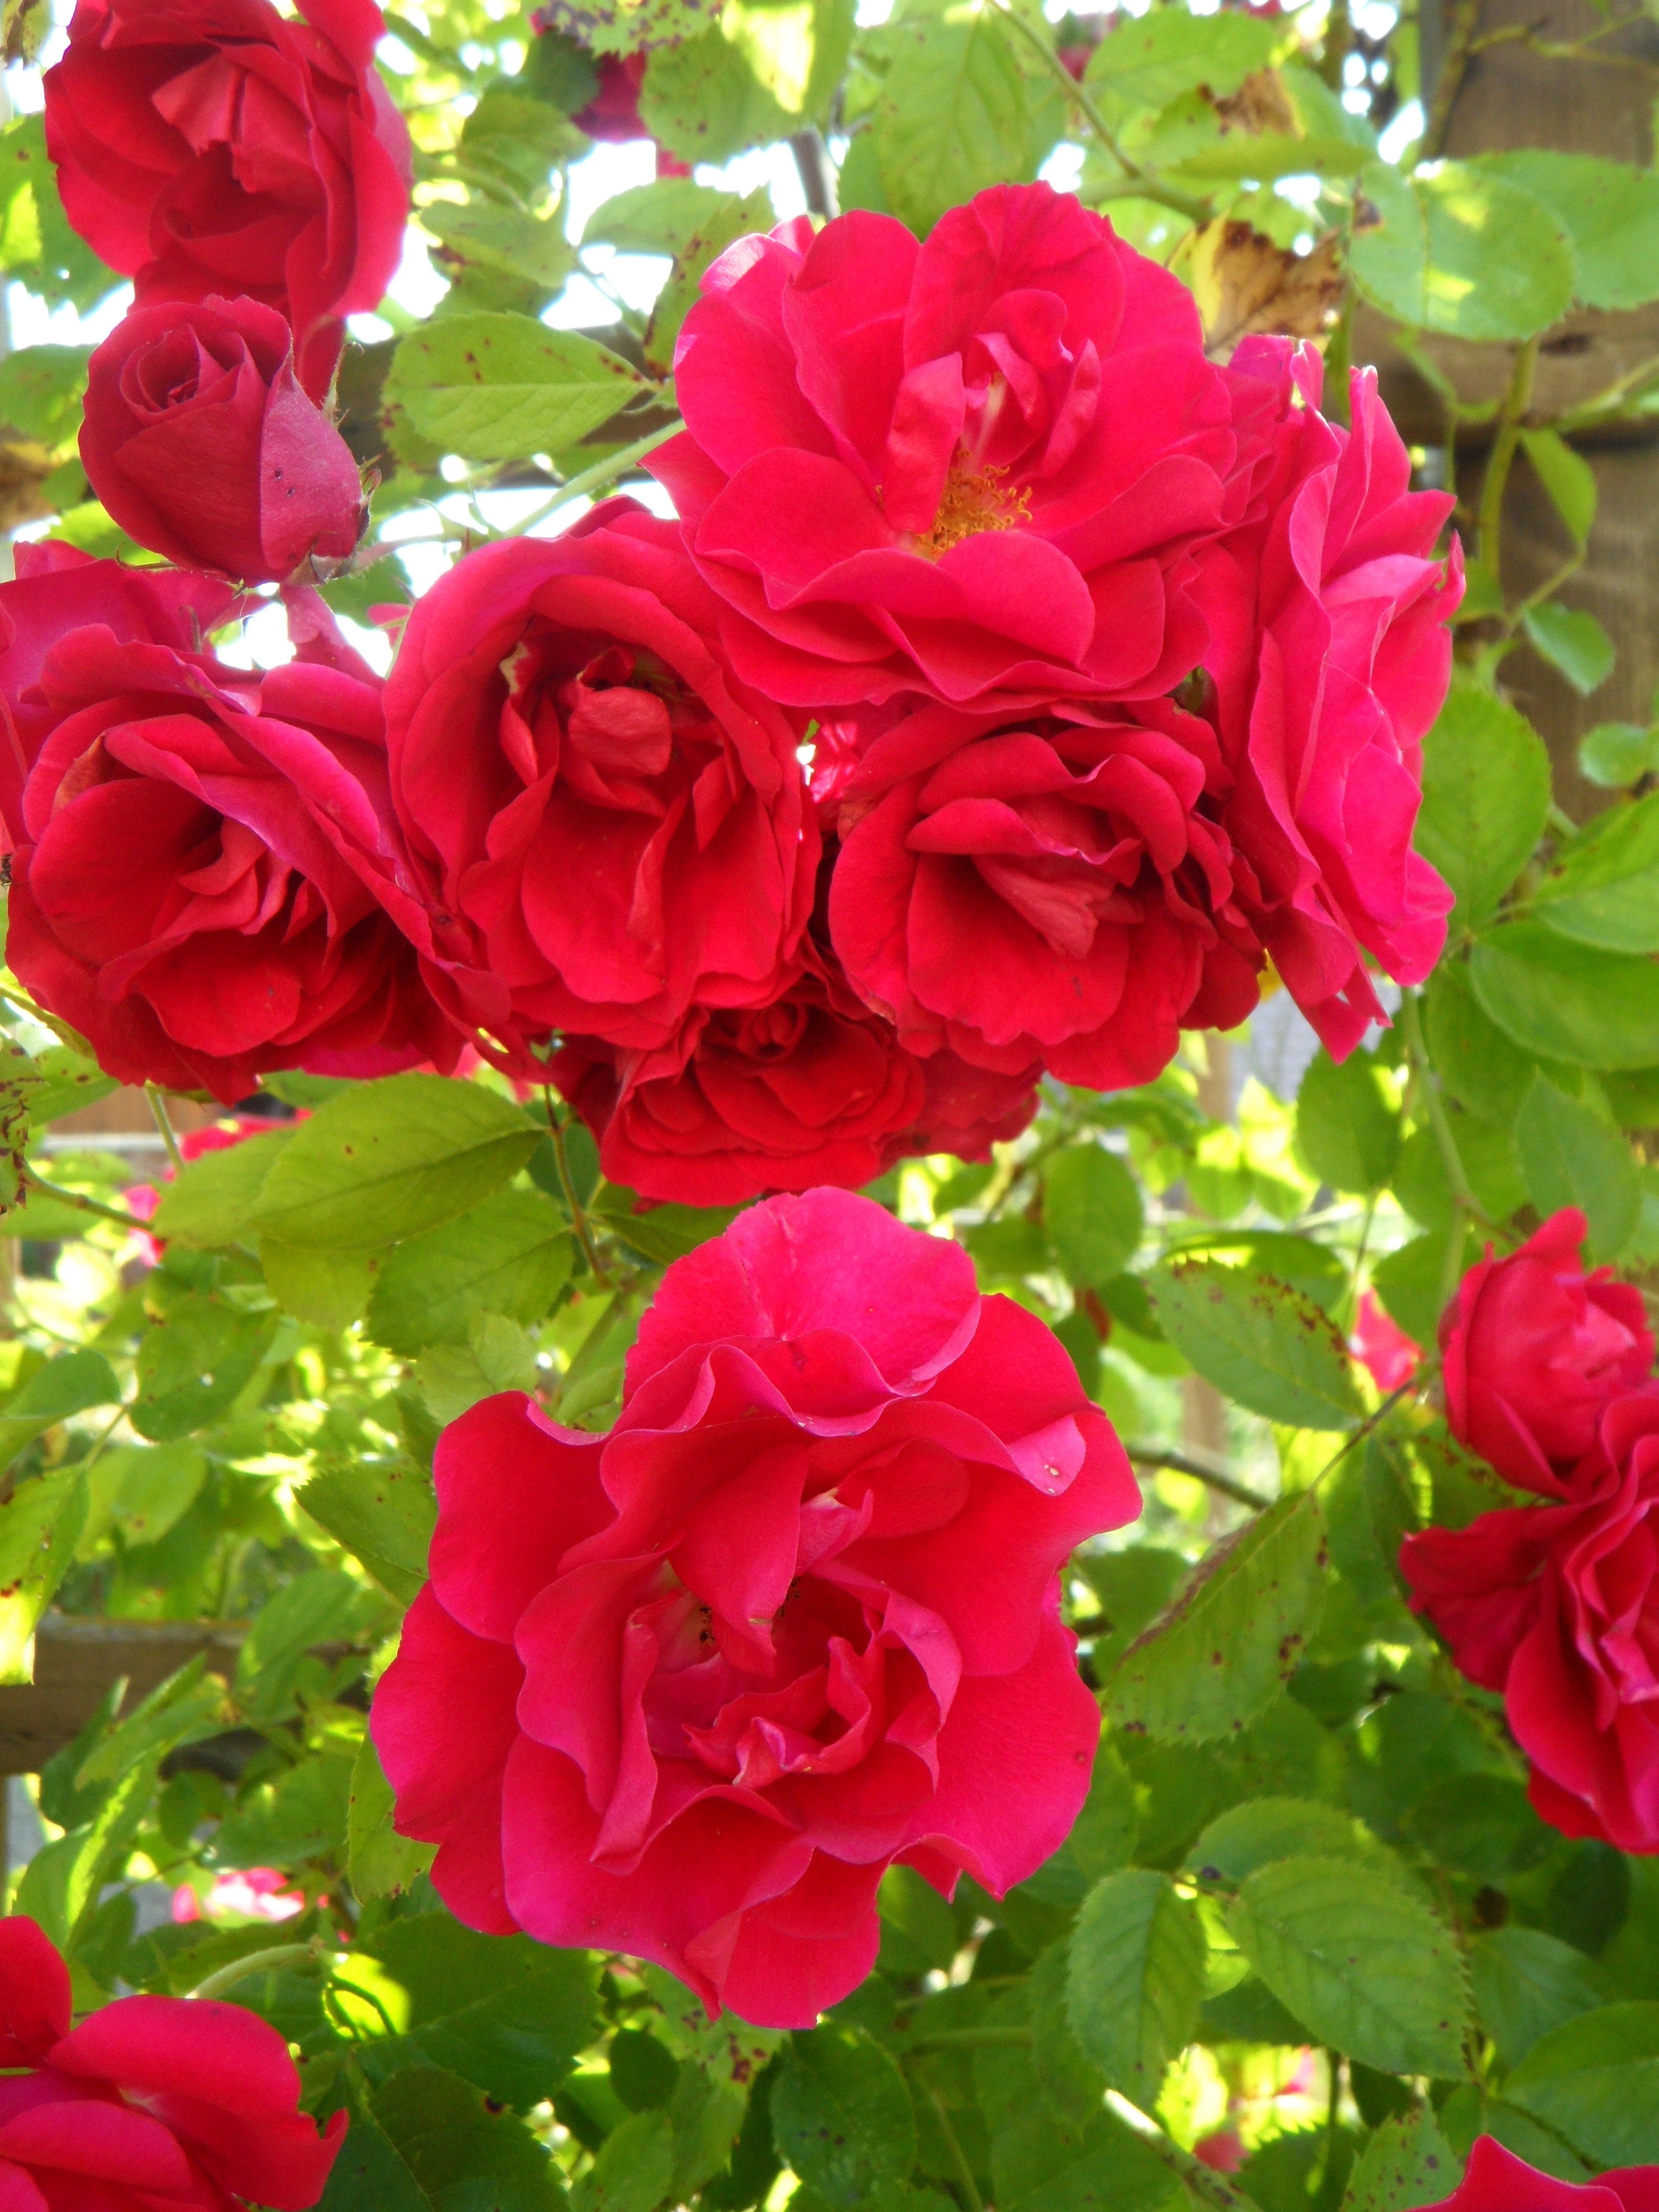
plant, flower, petal, bloom, summer, rose, garden, pink, flowers, roses, floribunda, fragrance, flowering plant, garden roses, rose family, climbing roses, rose trellis, annual plant, land plant, rosa centifolia, rose order, rosa gallica